Richard Henry Stoddard

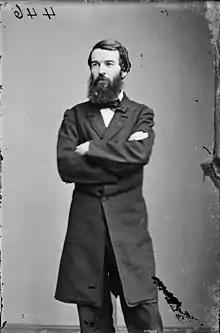
Photograph of Stoddard. Housed at Library of Congress.

In his parody of contemporary writers, "The Echo Club (1876)", Bayard Taylor placed Stoddard as one of the most important critics of the day, alongside James Russell Lowell and George Ripley. More important than his critical was his poetical work, which at its best is sincere, original and marked by delicate fancy, and felicity of form; and his songs have given him a high and permanent place among American lyric poets.